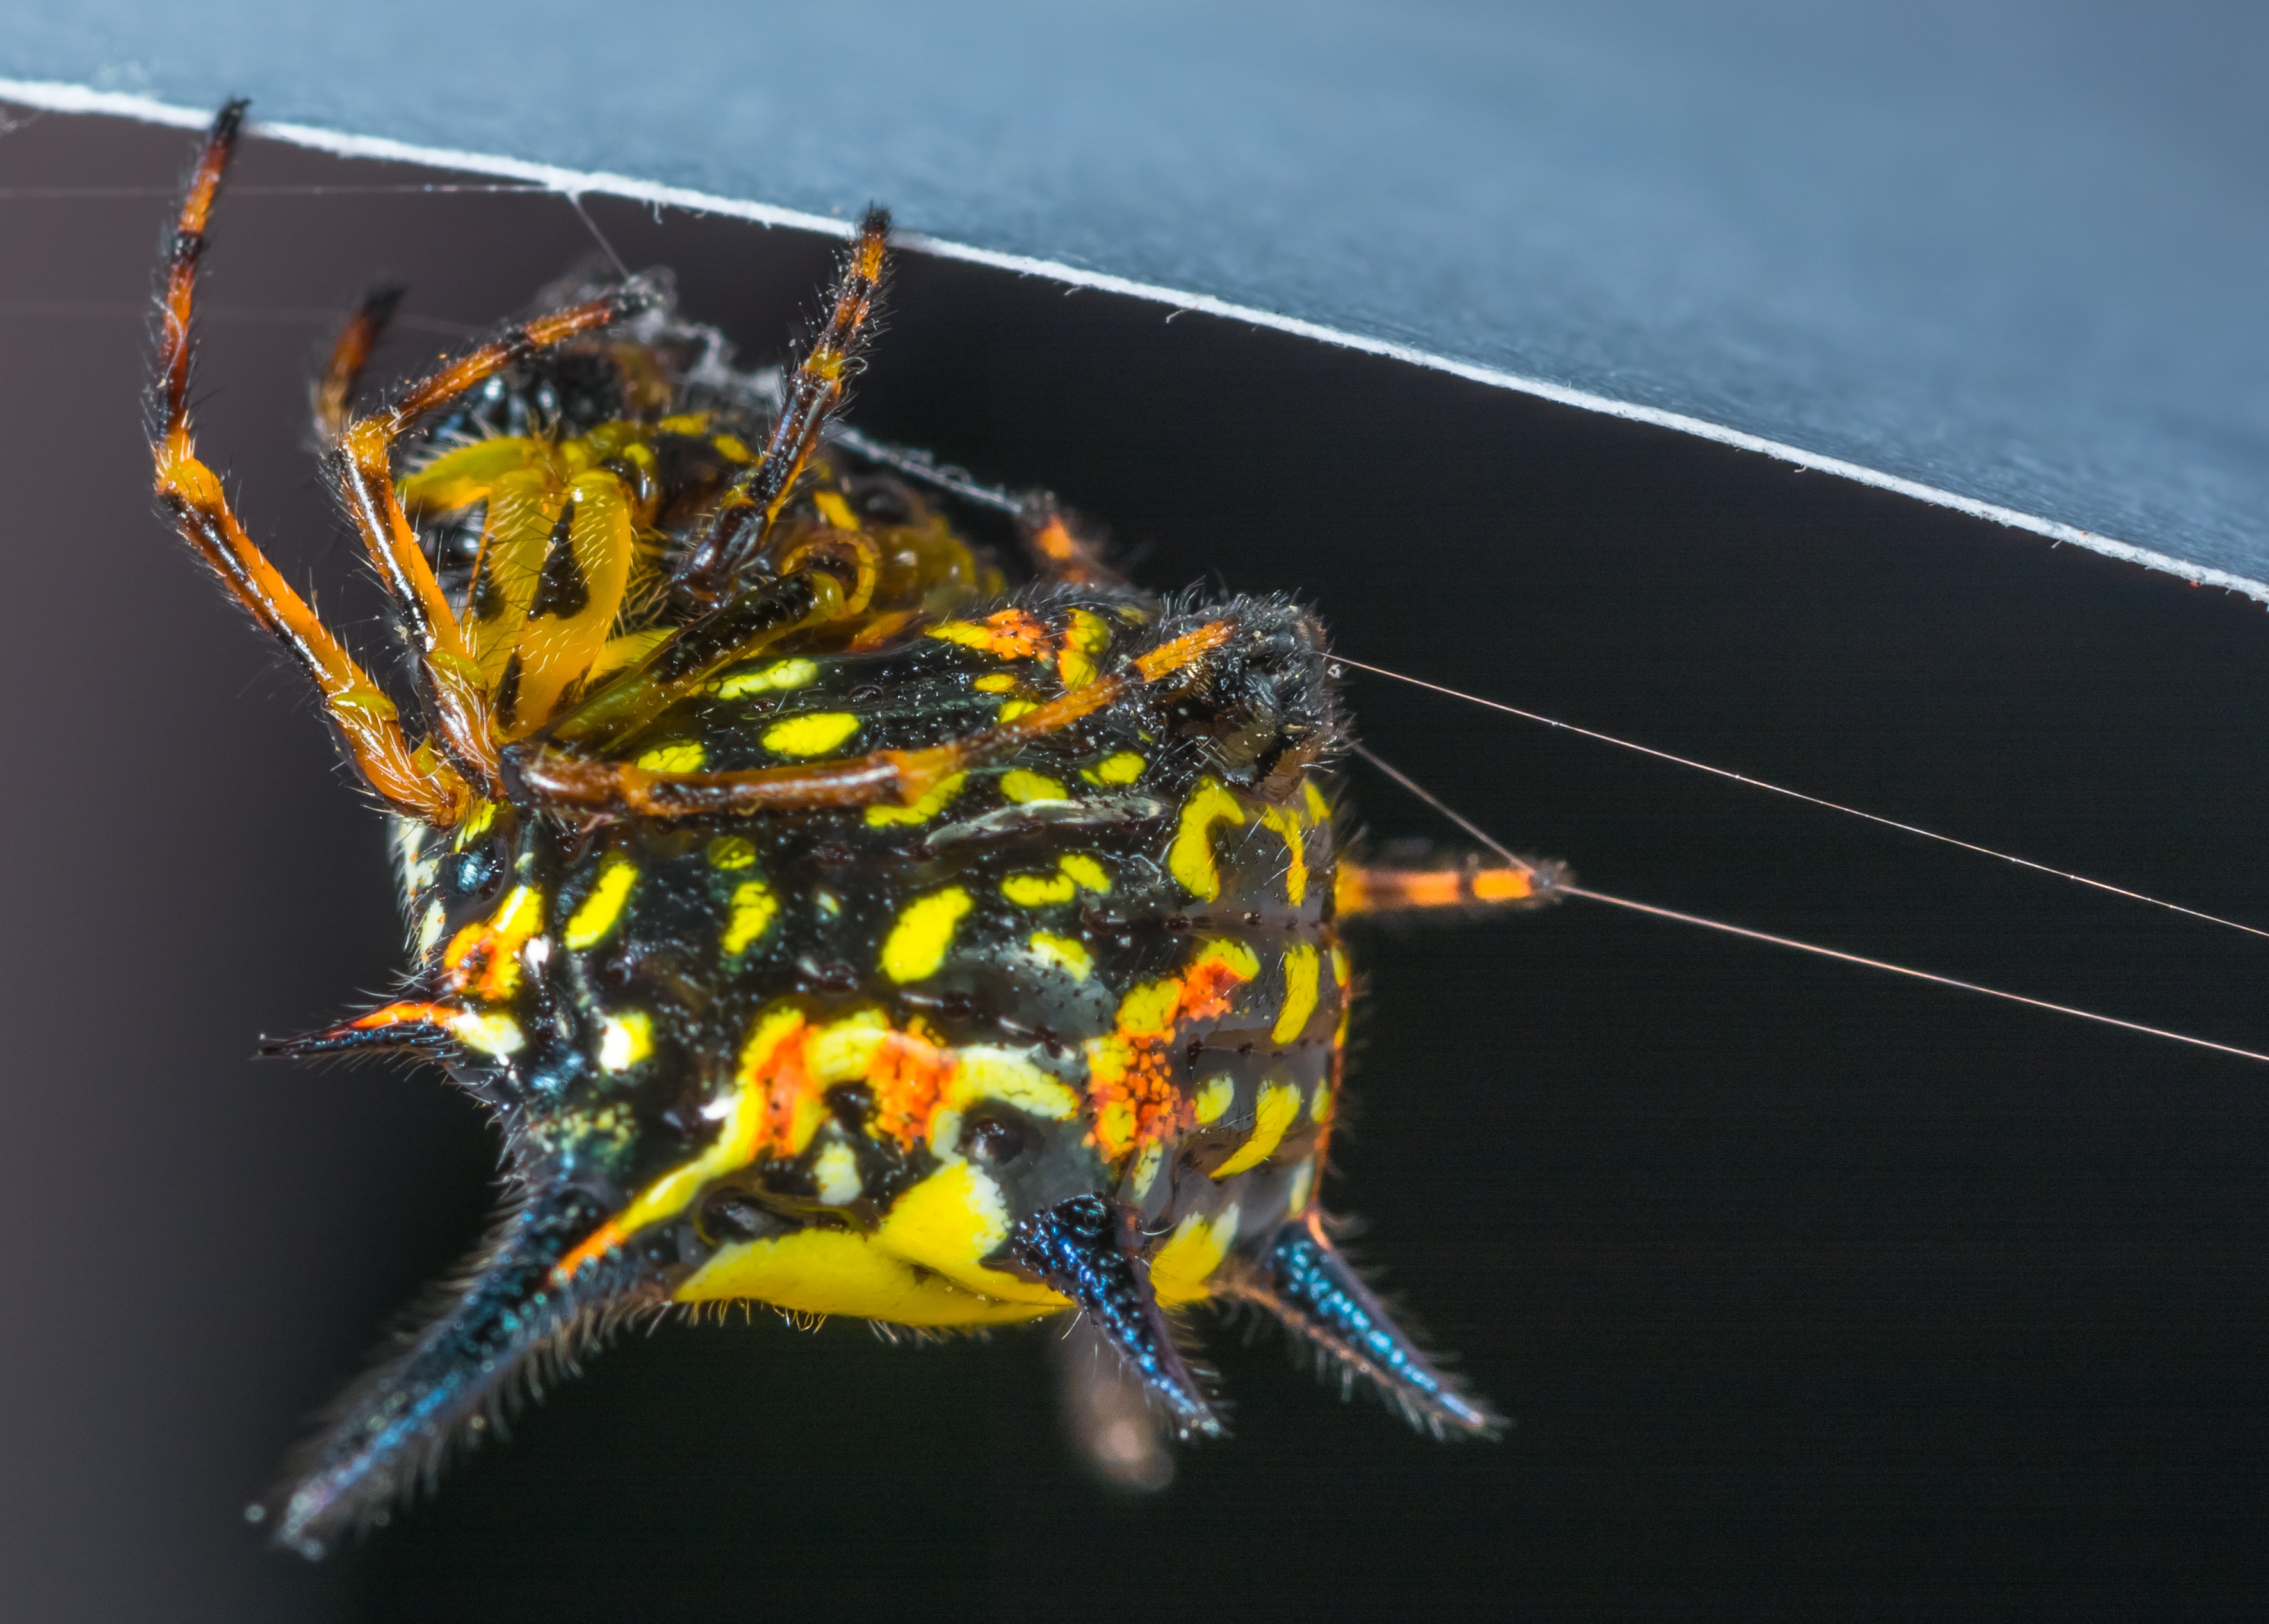
photography, flower, insect, biology, yellow, close, fauna, invertebrate, close up, spider, arachnid, macro photography, arthropod, araneus, small spider, orb weaver spider